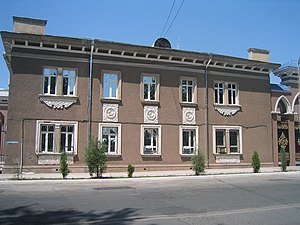
Tursunzoda
Regeringsbygning i Tursunzoda
Tursunzoda er en by i det vestlige Tadsjikistan, med et indbyggertal på cirka 39.000. Byen er hovedstad i et distrikt af samme navn, og ligger tæt ved grænsen til nabolandet Usbekistan.